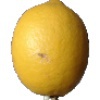
Label: lemon